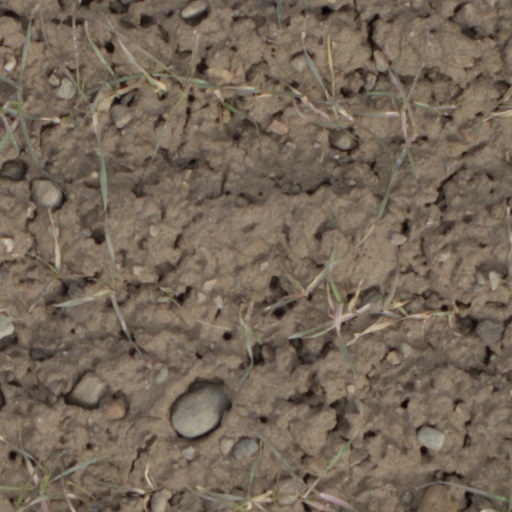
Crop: wheat